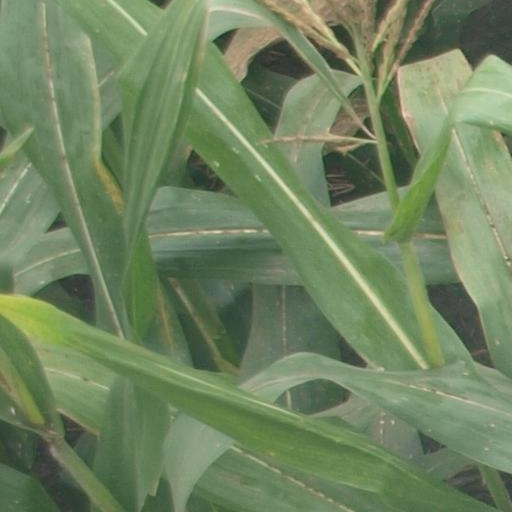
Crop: maize; corn